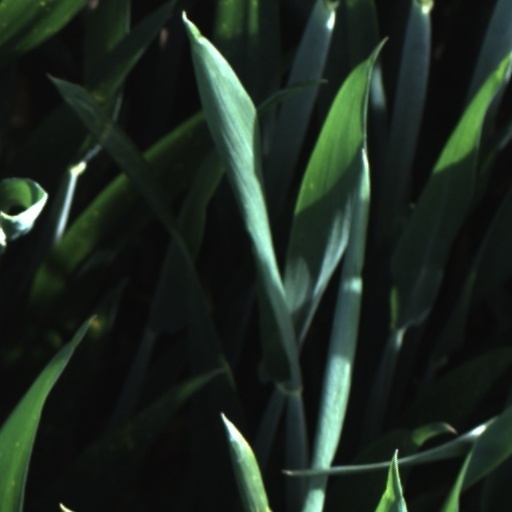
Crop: wheat